Der 100. Psalm

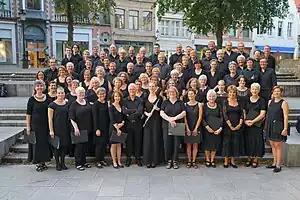
Reger-Chor, August 2016 in Bruges before a performance of the organ version, with the organist in the first row

A timpani roll on C of two measures leads to an orchestral Dmajor chord in the third measure, marked "ff" ("fortissimo"), and a syncopated entry of the choir one beat later, pronouncing in unison "" (Rejoice, rejoice), the first topic. The choir first sings a motif a fourth downwards, while the strings add a turn motif ("") which gets repeated throughout the piece and finally opens a theme of the double fugue in Part4. The short motifs are treated to upward sequences, then continued in upward scales in triplets, again in sequences, then another upward line in dotted rhythm, but no melody, rendering only the repeated word "" with different expression. Fred Kirshnit, who introduced the piece for a performance of the American Symphony Orchestra, regarded the treatment as an "orchestral explosion". The text is continued in measure16 by "" (to the Lord, [of] the whole world).